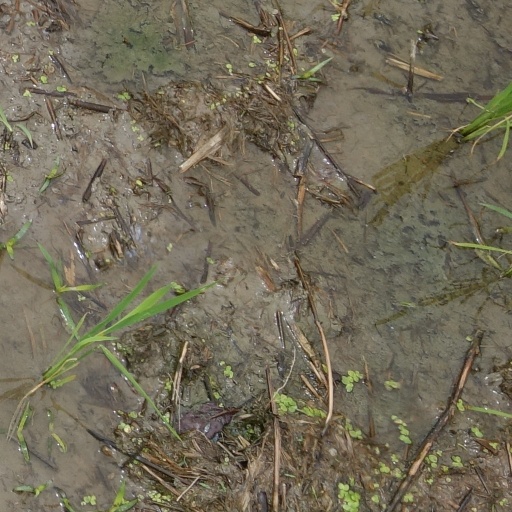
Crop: rice